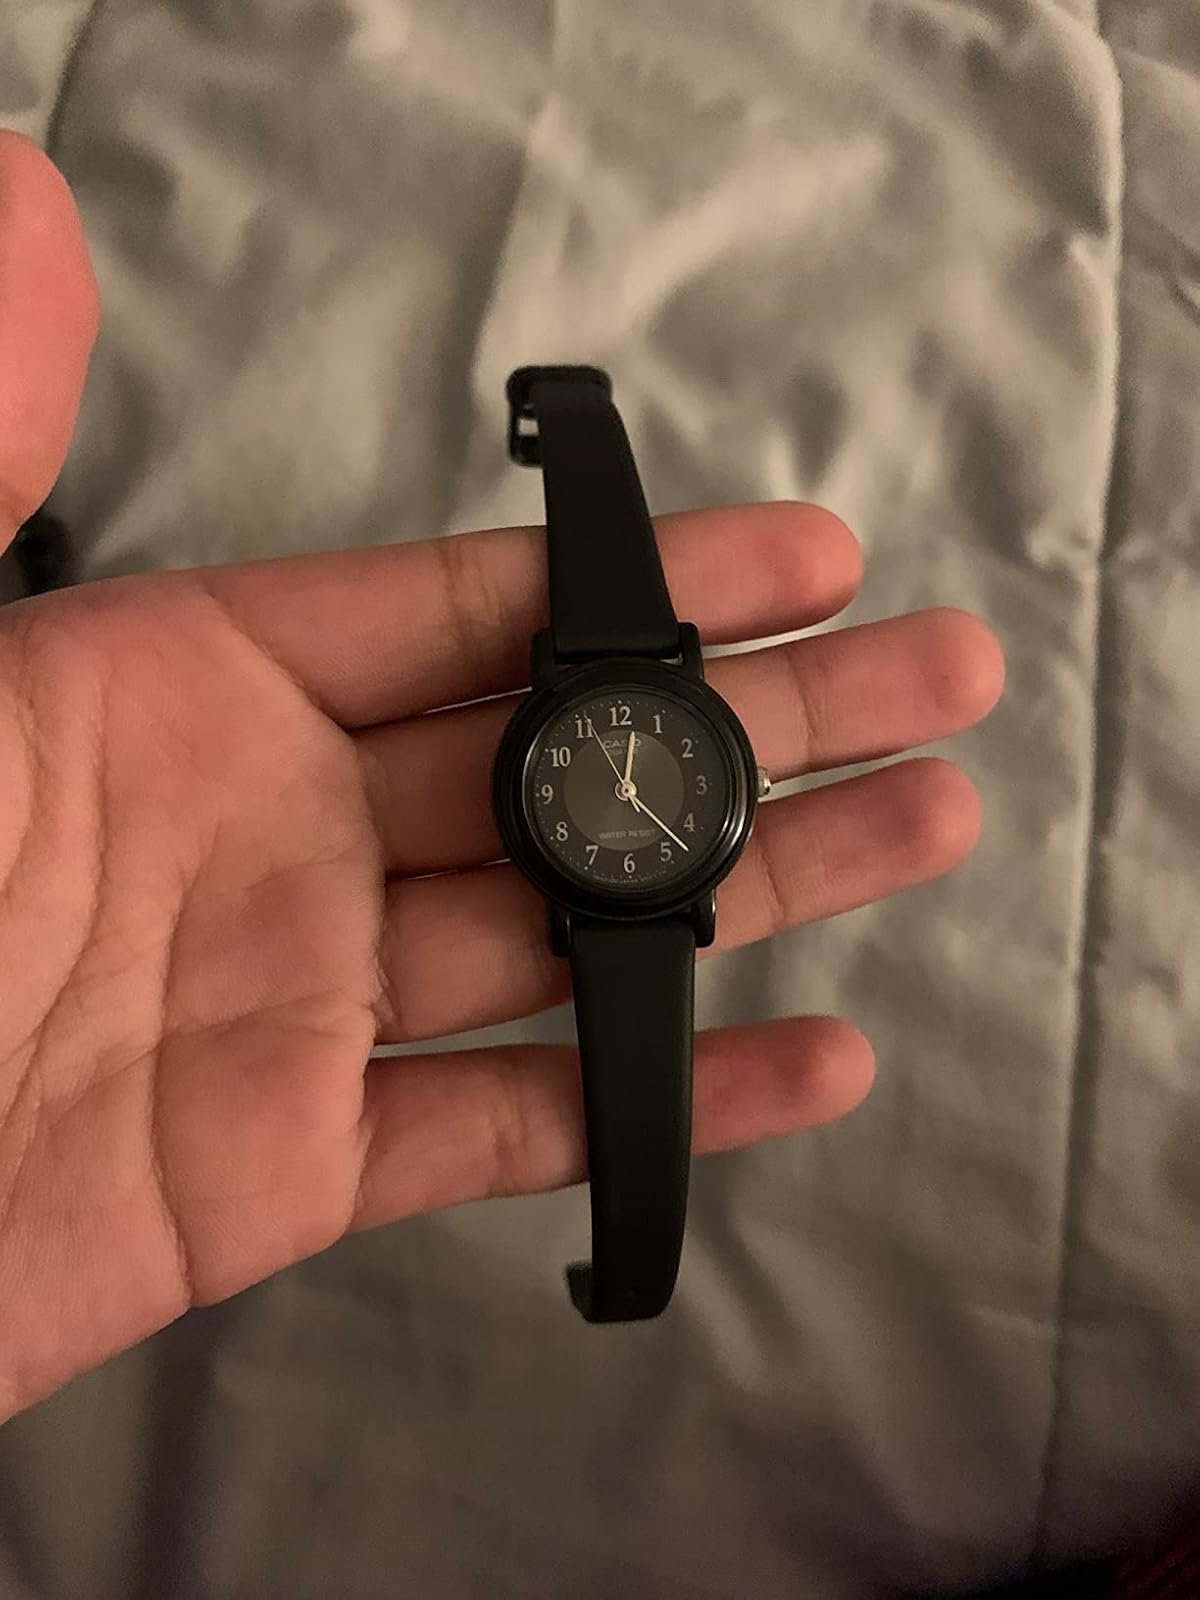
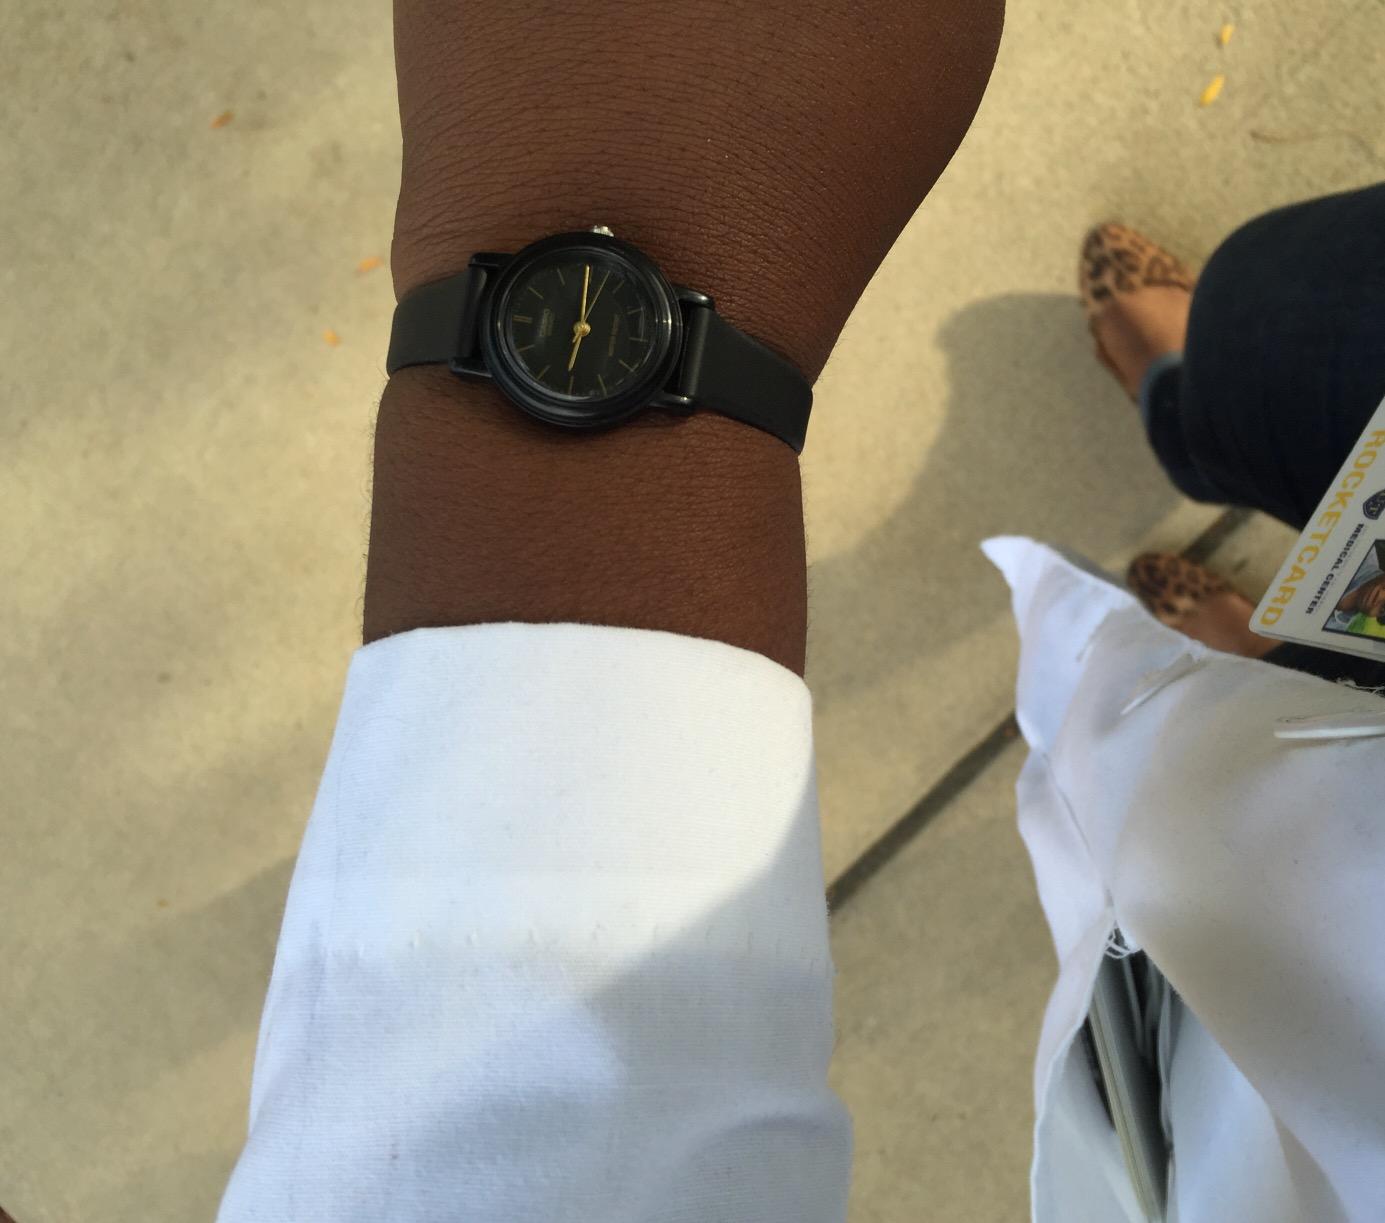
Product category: accessories_watch
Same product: no